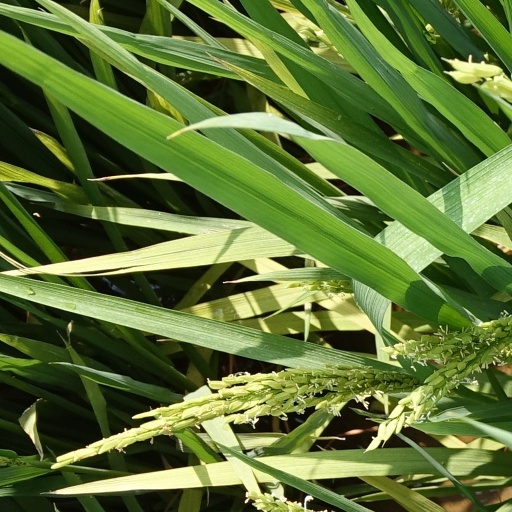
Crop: rice